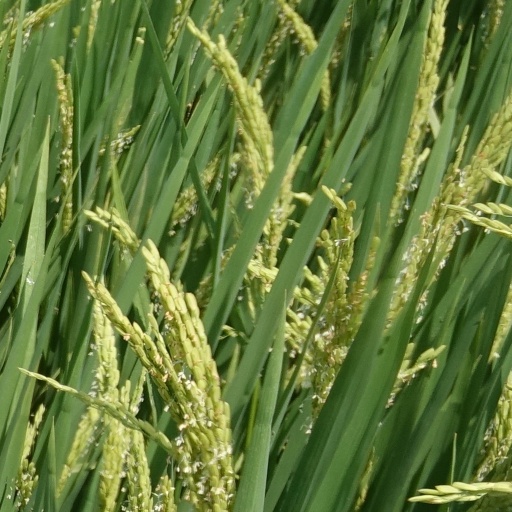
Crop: rice